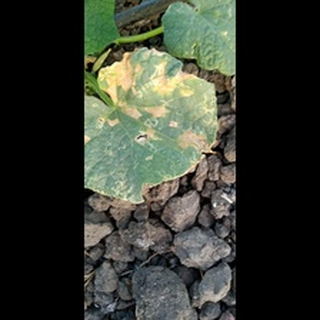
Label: diseased_cucumber